Carlyle–Emerson correspondence

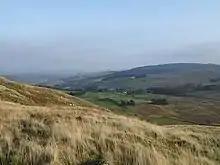
Northeastern view from Craigenputtock Hill

The Carlyle–Emerson correspondence is a series of letters written between Thomas Carlyle (1795–1881) and Ralph Waldo Emerson (1803–1882) from 14 May 1834 to 20 June 1873. It has been called "one of the classic documents of nineteenth-century literature."